Church of San José (Madrid)

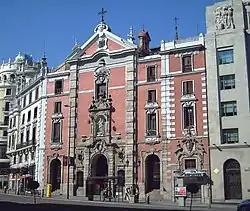

The Church of San José (Spanish: "Iglesia de San José") is a church located on the Calle de Alcalá in Madrid, Spain. It was declared "Bien de Interés Cultural" in 1995.